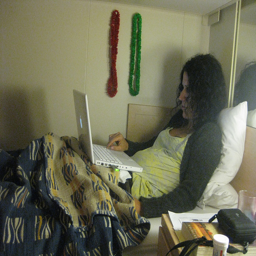
A woman that is sitting in bed while playing on her laptop.
A woman is laying in her bed playing on her laptop.
A woman lying in a bed looking at a laptop.
A woman who is sitting in a bed with a laptop.
The pregnant woman is using her laptop in bed.